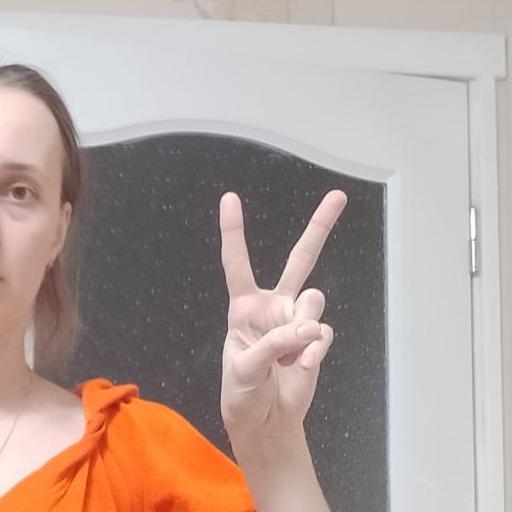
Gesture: peace